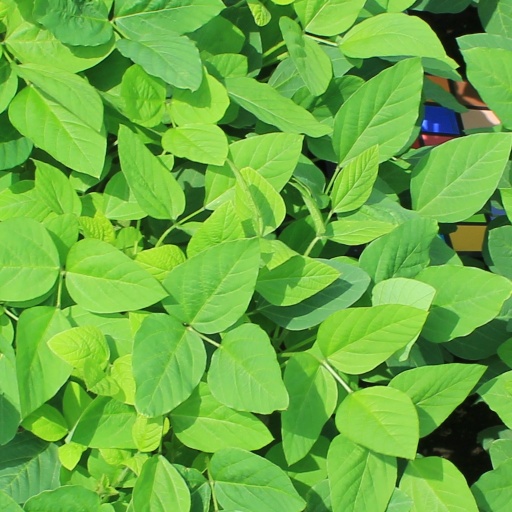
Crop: soybean